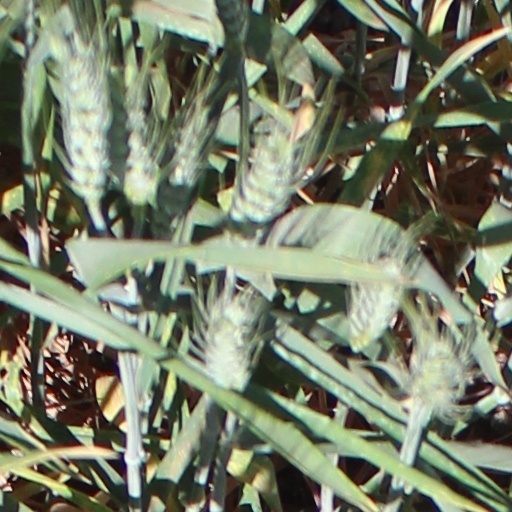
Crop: wheat